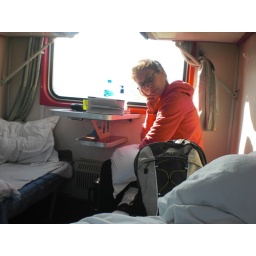
favourite chinese girl in train